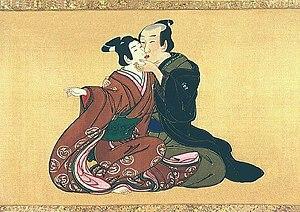
La « pédérastie » désigne, à l’origine, une institution morale et éducative de la Grèce antique bâtie autour de la relation particulière entre un homme adulte et un garçon plus jeune.
Certaines anciennes chroniques japonaises décrivent des scènes que les universitaires occidentaux considèrent comme les premiers récits de l'homosexualité au Japon.